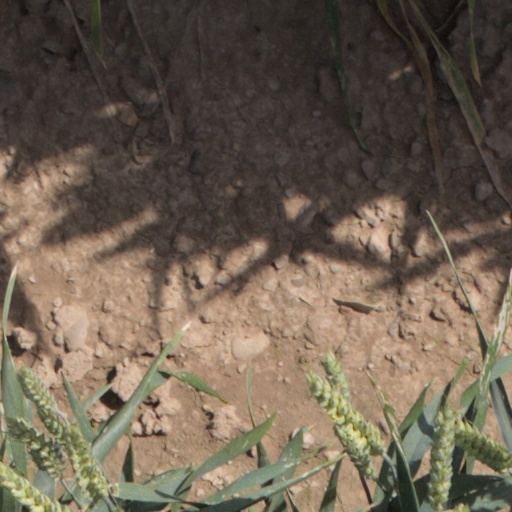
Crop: wheat